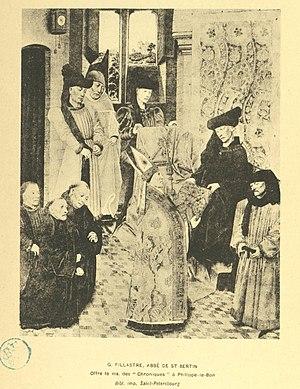
Fillastre, abbé de St-Bertin
Guillaume Fillastre était un cardinal français, canoniste, humaniste et géographe. Il était à sa mort archidiacre de Laval, doyen de l'église de Reims, archevêque d'Aix en Provence et cardinal du titre de Saint-Chrysogone.